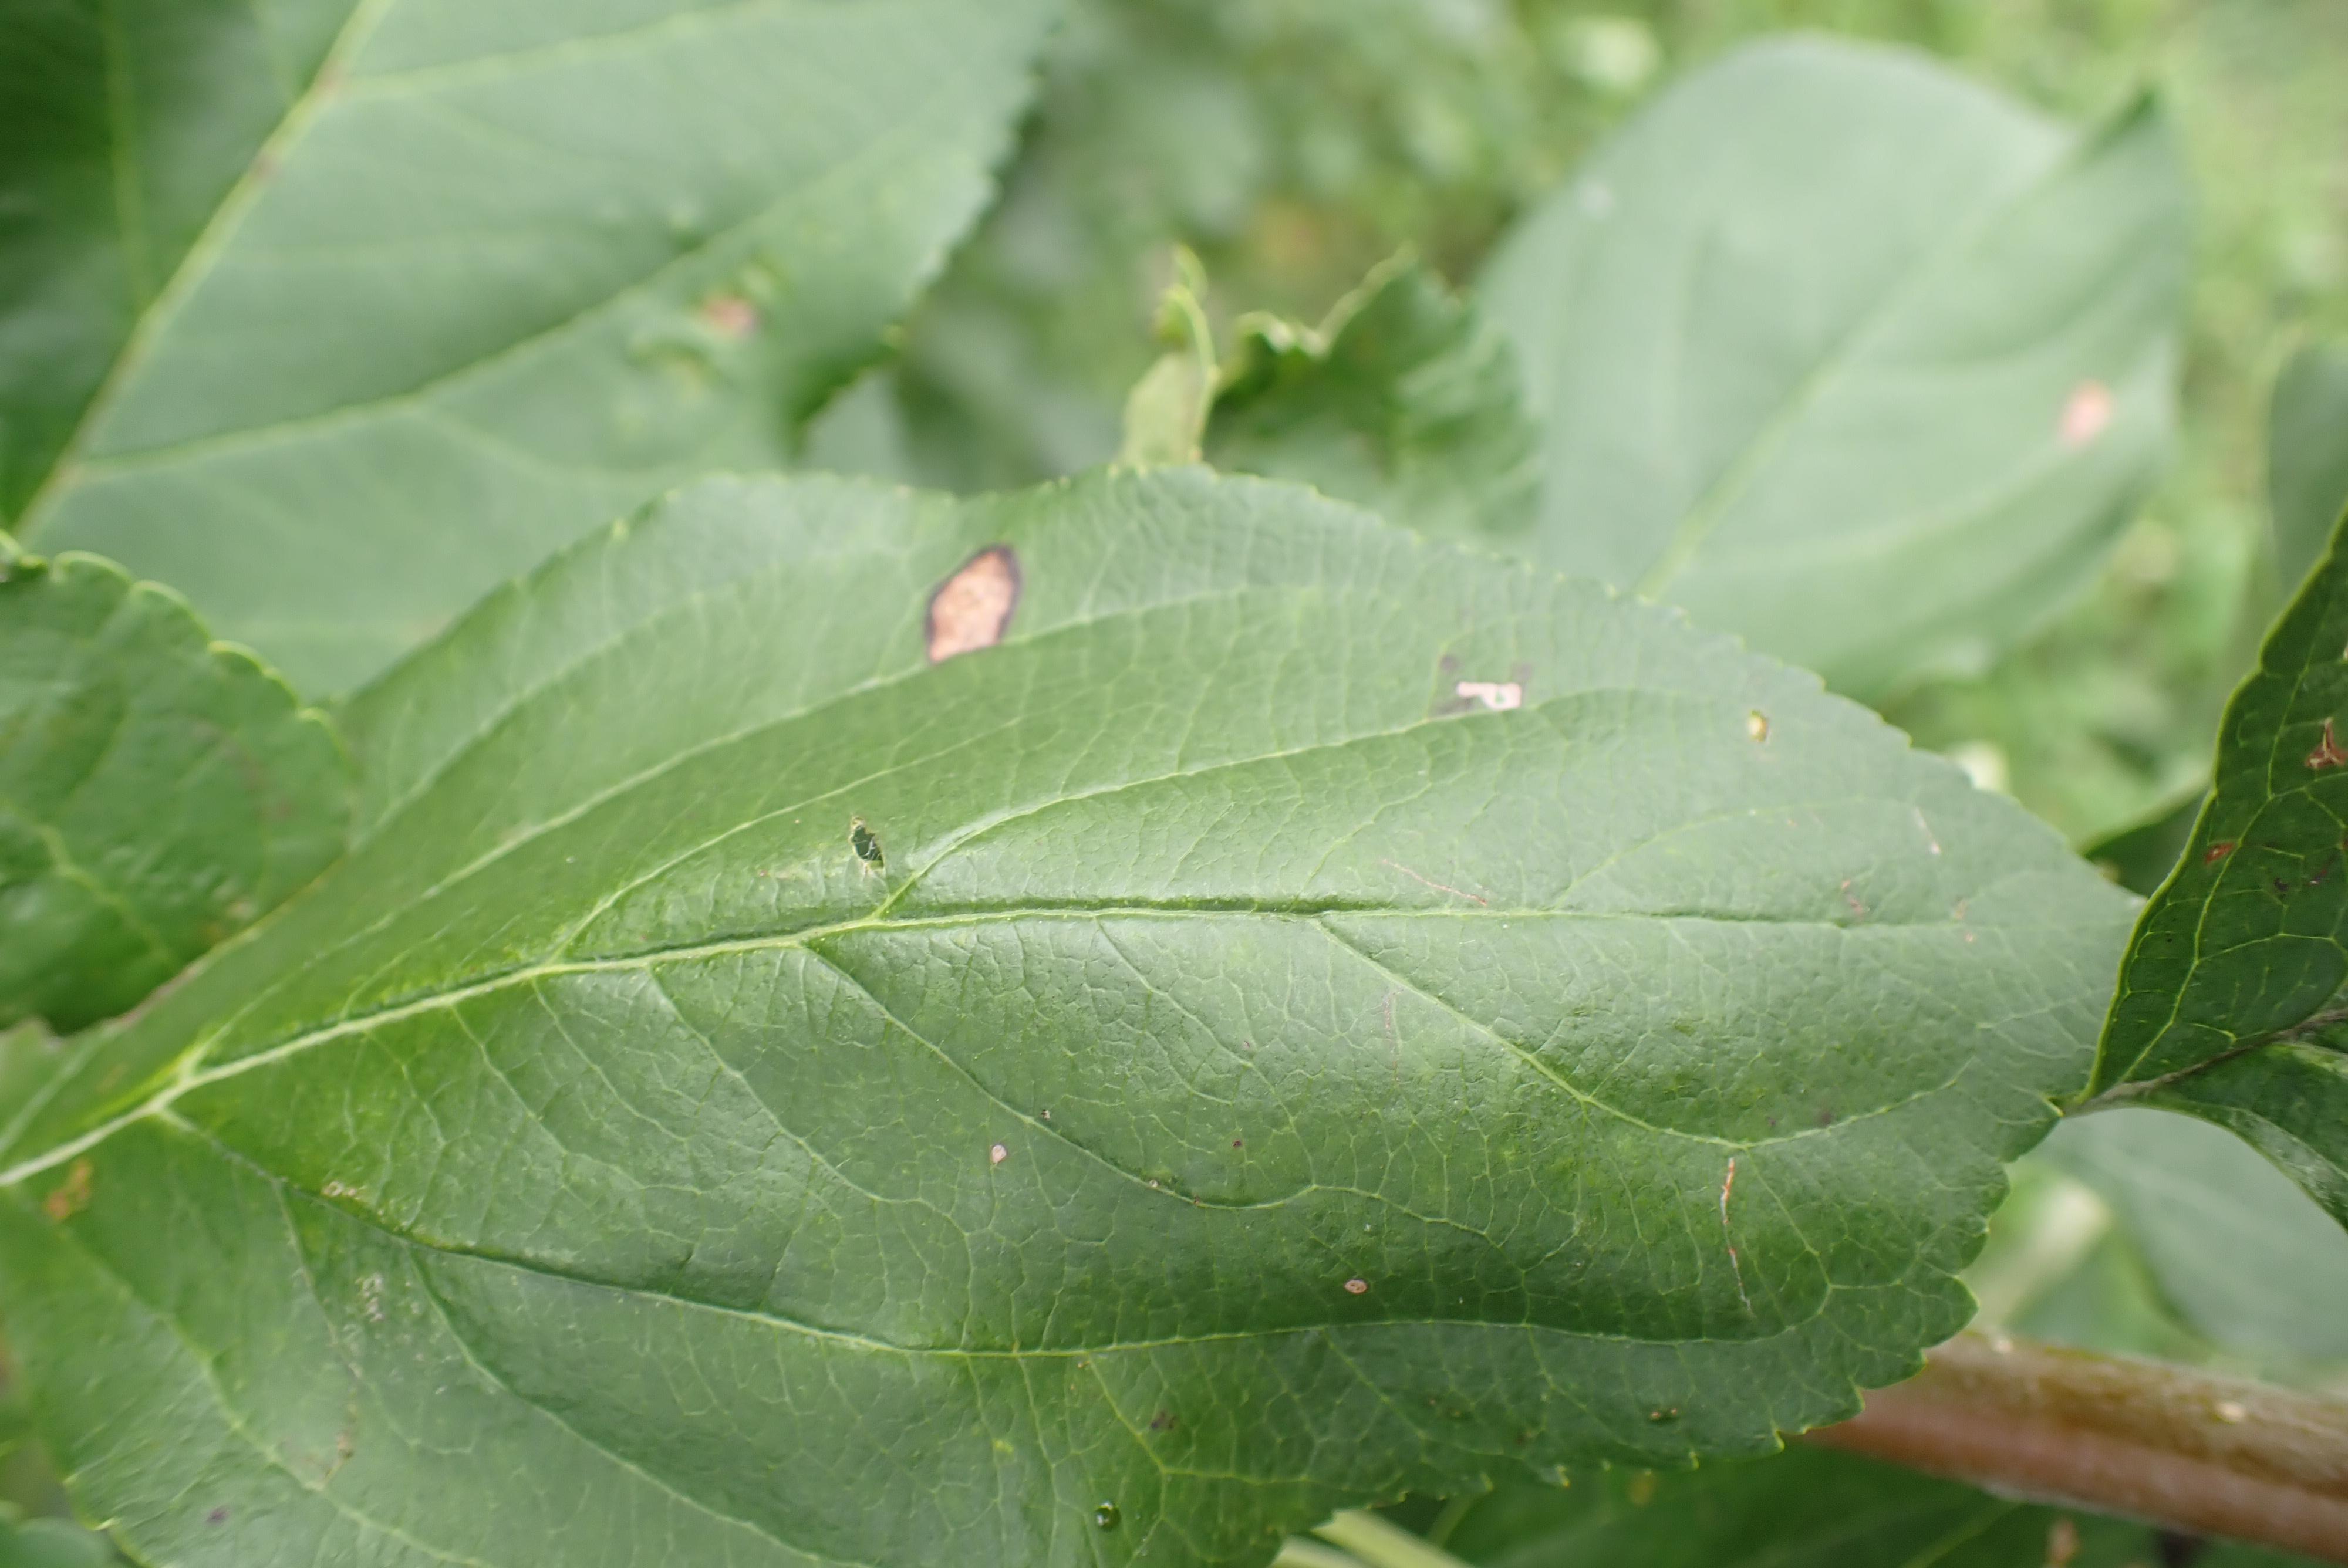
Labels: frog_eye_leaf_spot